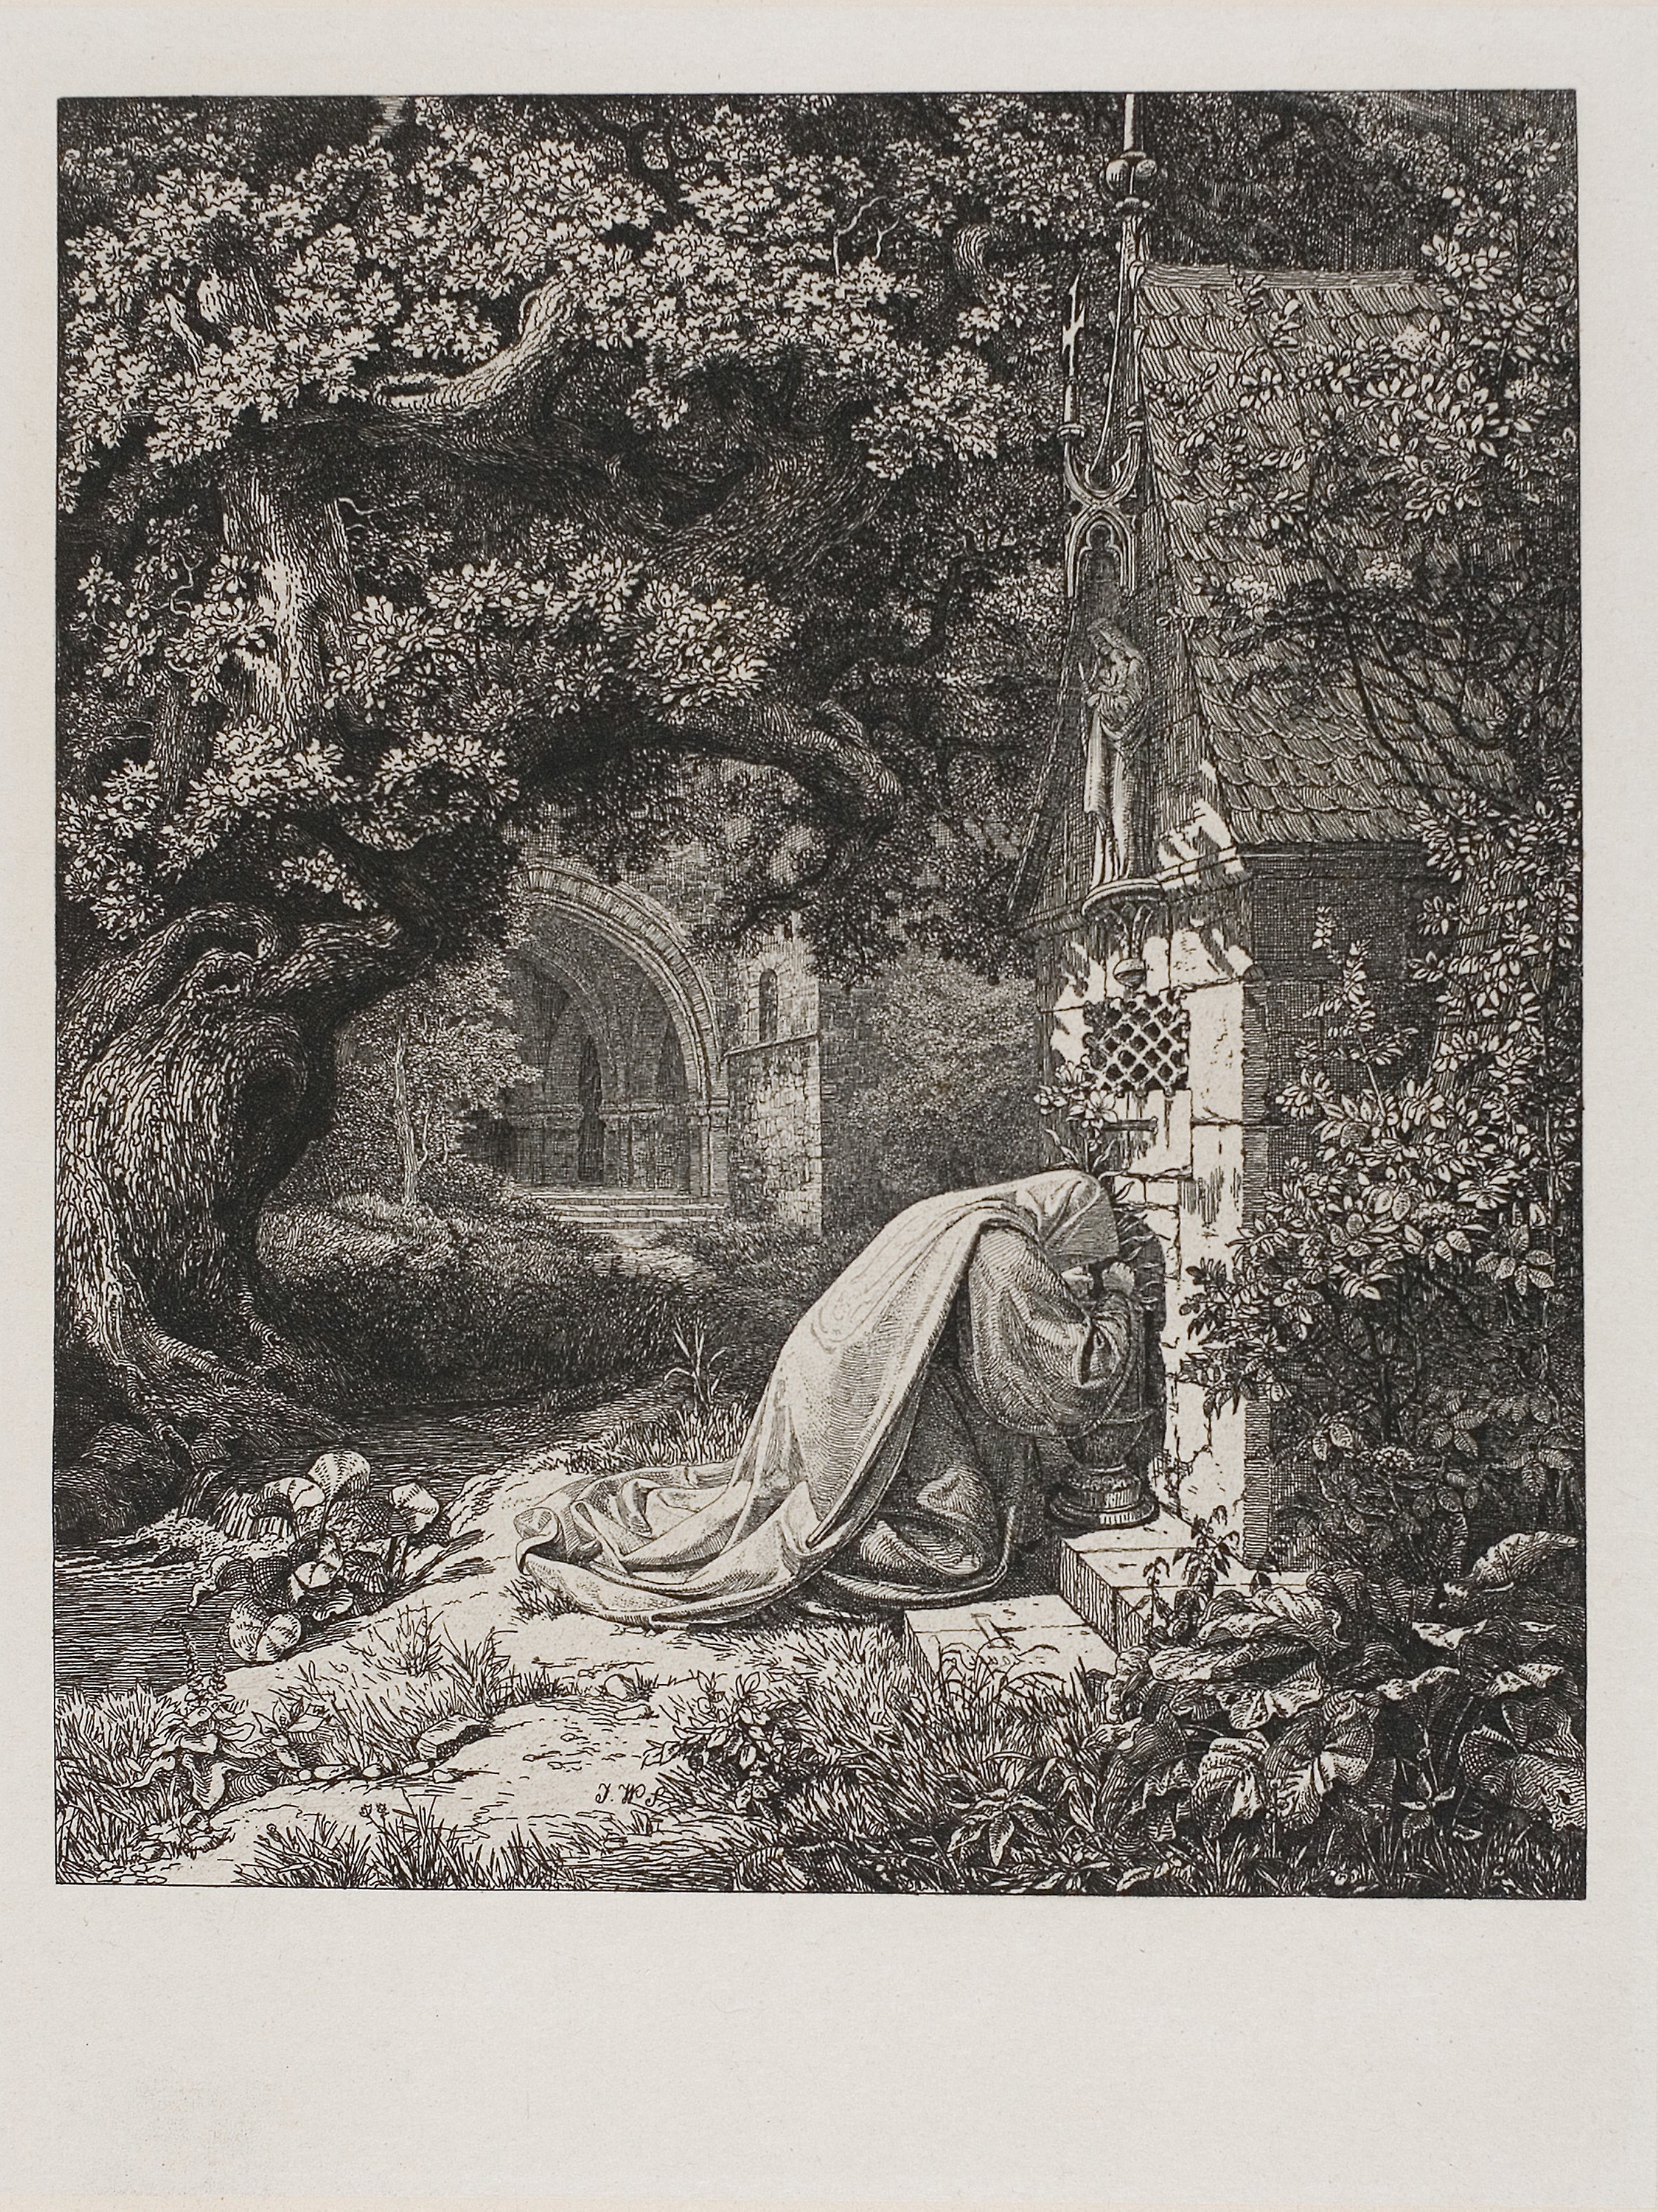
black and white, art, tree, history, monochrome, vintage clothing, visual arts, stock photography, artwork, illustration, painting